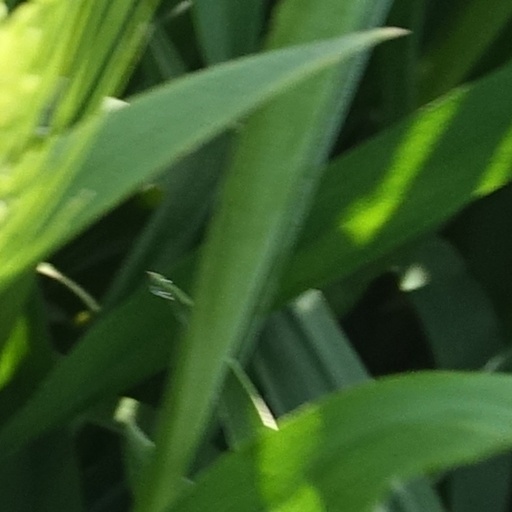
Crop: wheat